IBM mainframe

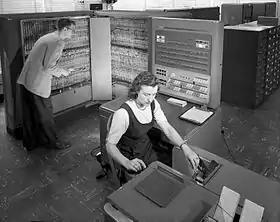
IBM 704 mainframe at NACA in 1957

From 1952 into the late 1960s, IBM manufactured and marketed several large computer models, known as the IBM 700/7000 series. The first-generation 700s were based on vacuum tubes, while the later, second-generation 7000s used transistors. These machines established IBM's dominance in electronic data processing ("EDP"). IBM had two model categories: one (701, 704, 709, 7030, 7090, 7094, 7040, 7044) for engineering and scientific use, and one (702, 705, 705-II, 705-III, 7080, 7070, 7072, 7074, 7010) for commercial or data processing use. The two categories, scientific and commercial, generally used common peripherals but had completely different instruction sets, and there were incompatibilities even within each category.